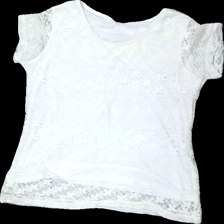
View: front
Type: T-shirt
Category: Ladies
Brand: Lindex
Colors: White
Material: 100% polyester
Pattern: Lace
Cut: Regular
Season: All
Damage location: middle center
Damage 2 location: top right
Damage 3 location: bottom center
Price range: 50-100
Recommended usage: Reuse
Description: vit spets t-shirt